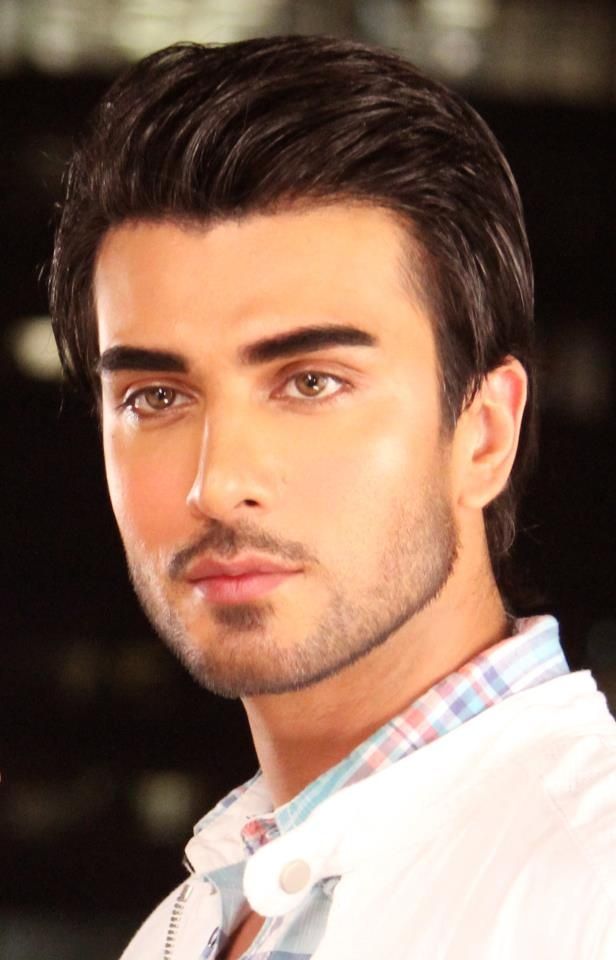
Portrait style: Real Portrait